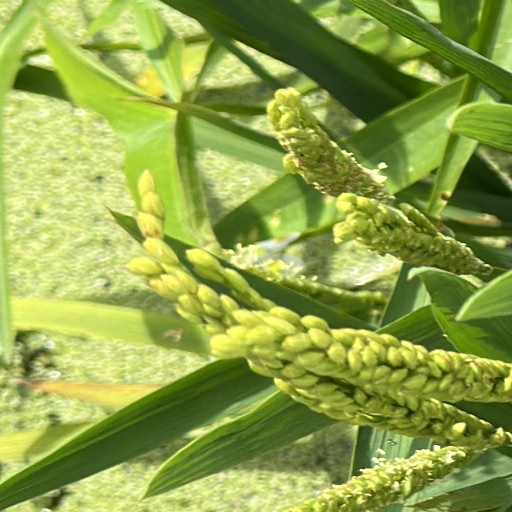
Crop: rice